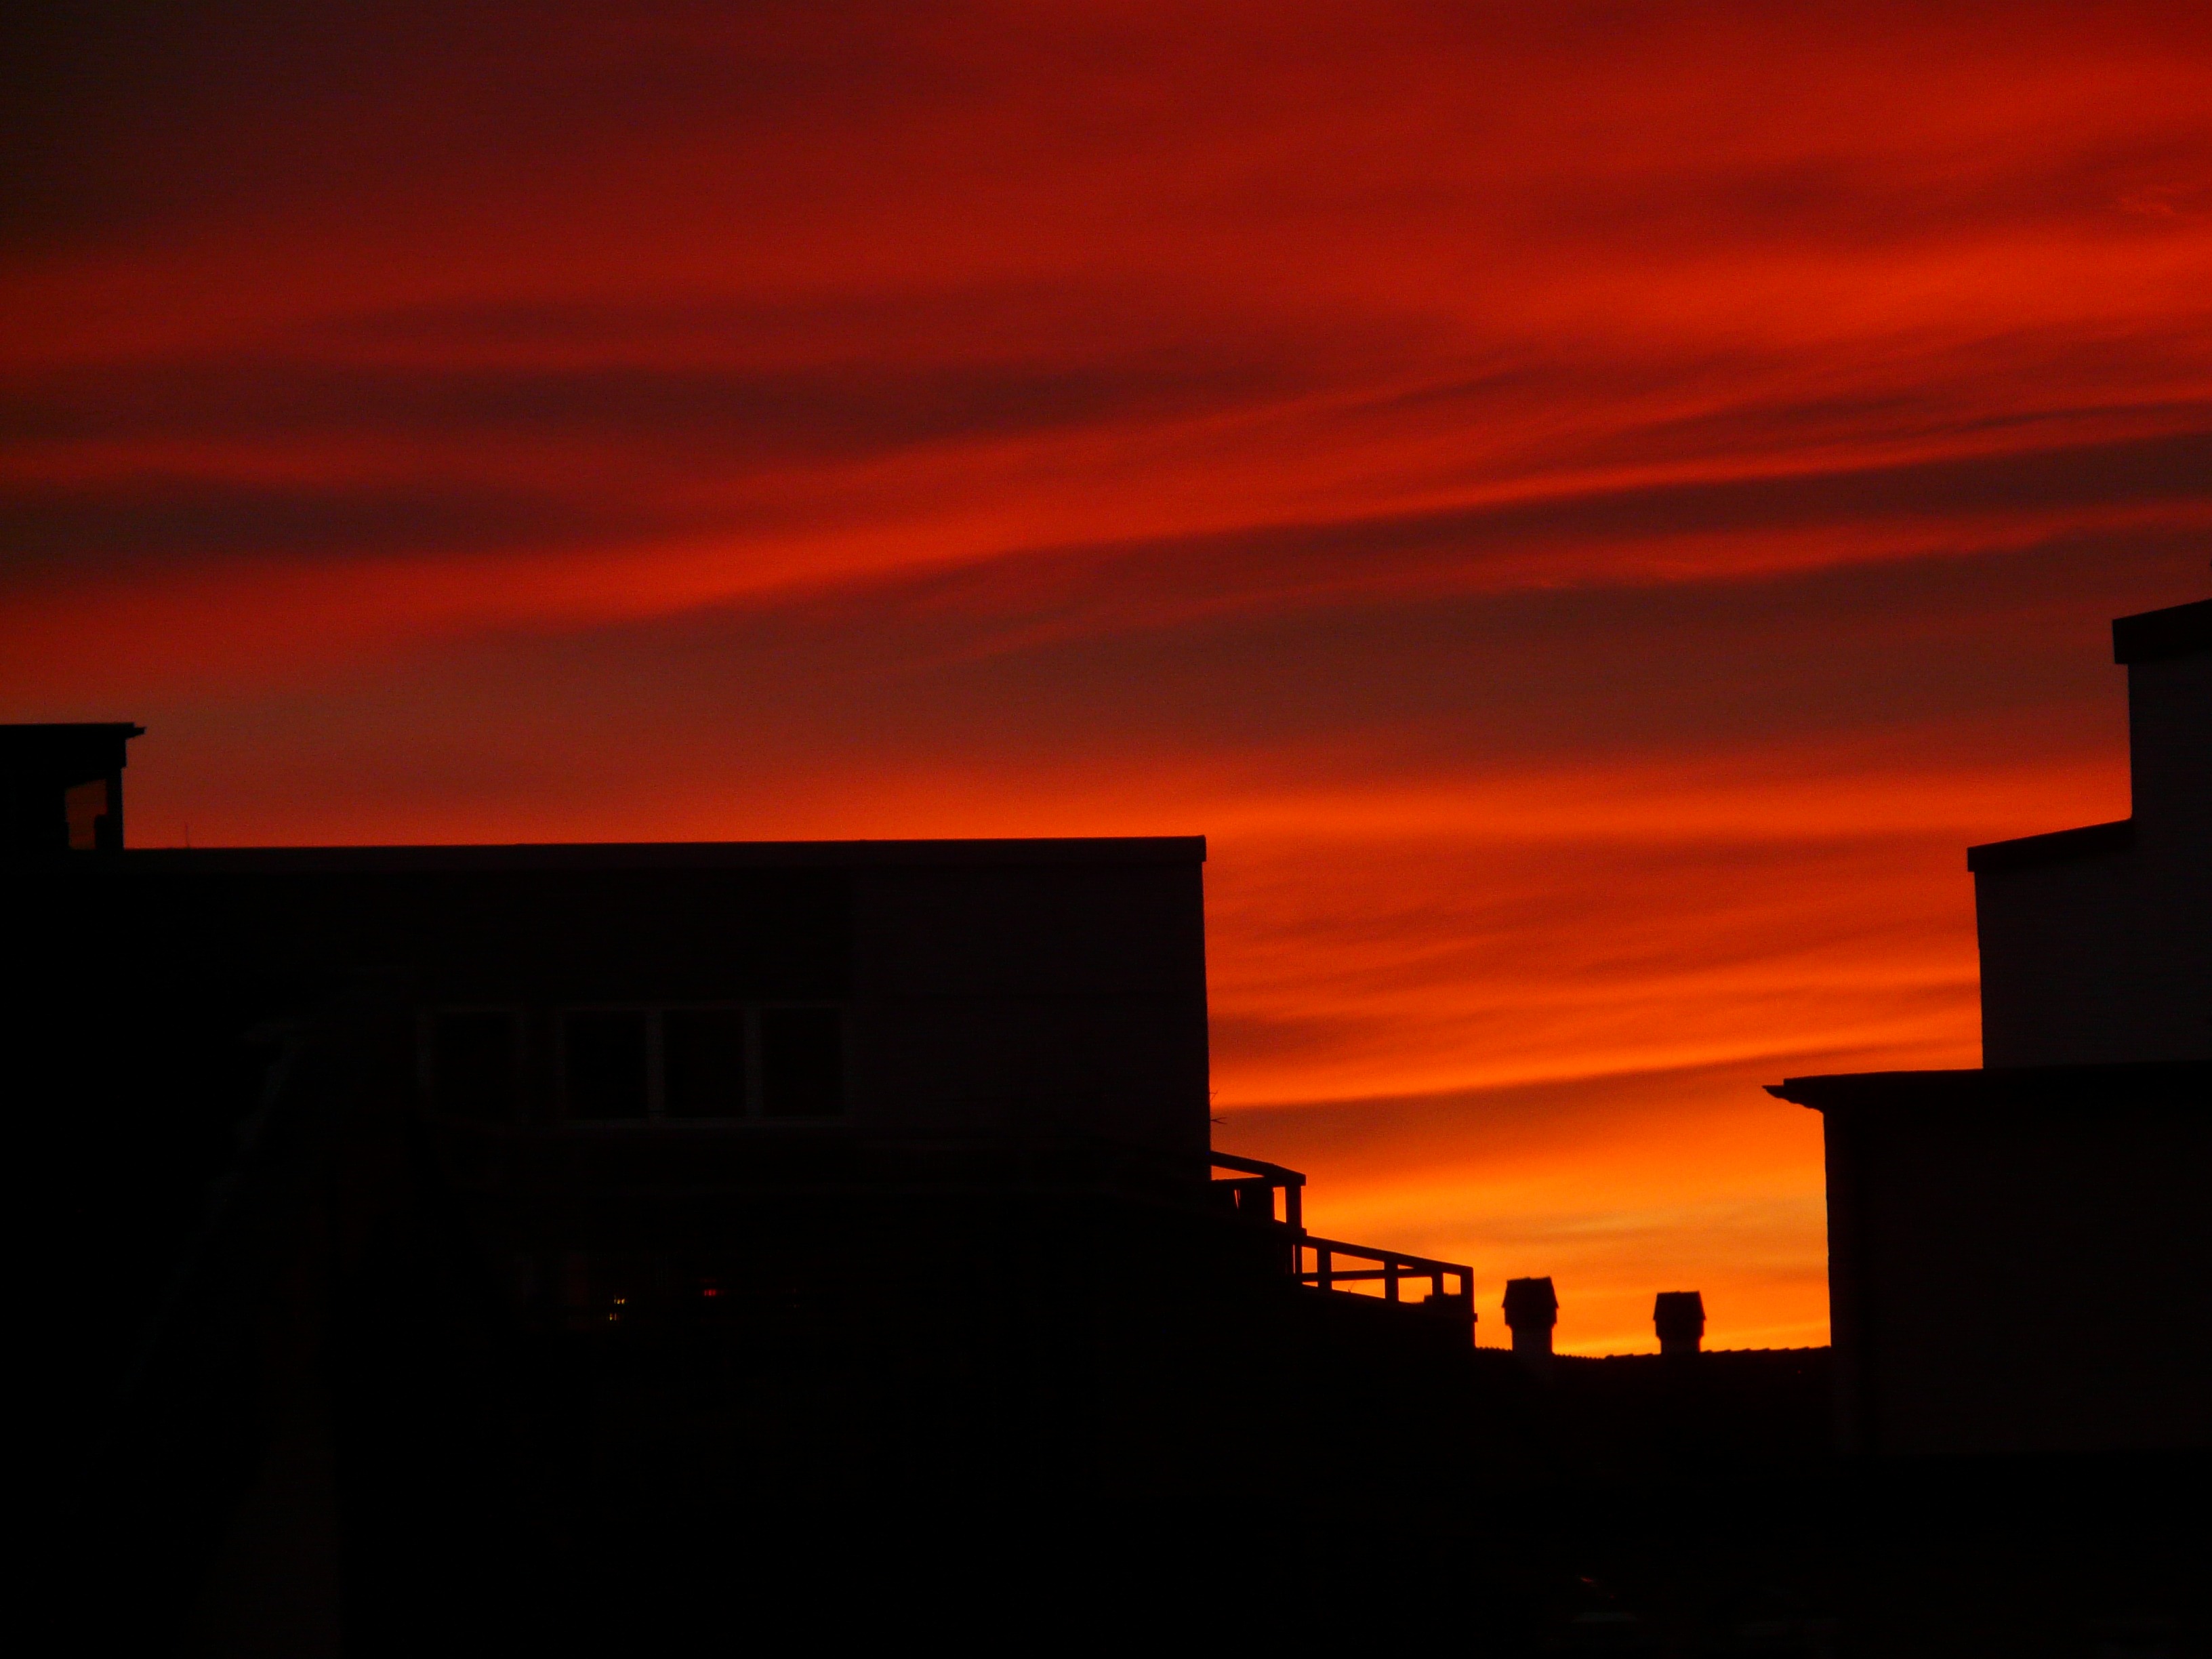
horizon, silhouette, cloud, architecture, sky, sunrise, sunset, night, morning, building, dawn, atmosphere, home, dusk, evening, fire, glow, darkness, burn, clouds, afterglow, red sky at morning